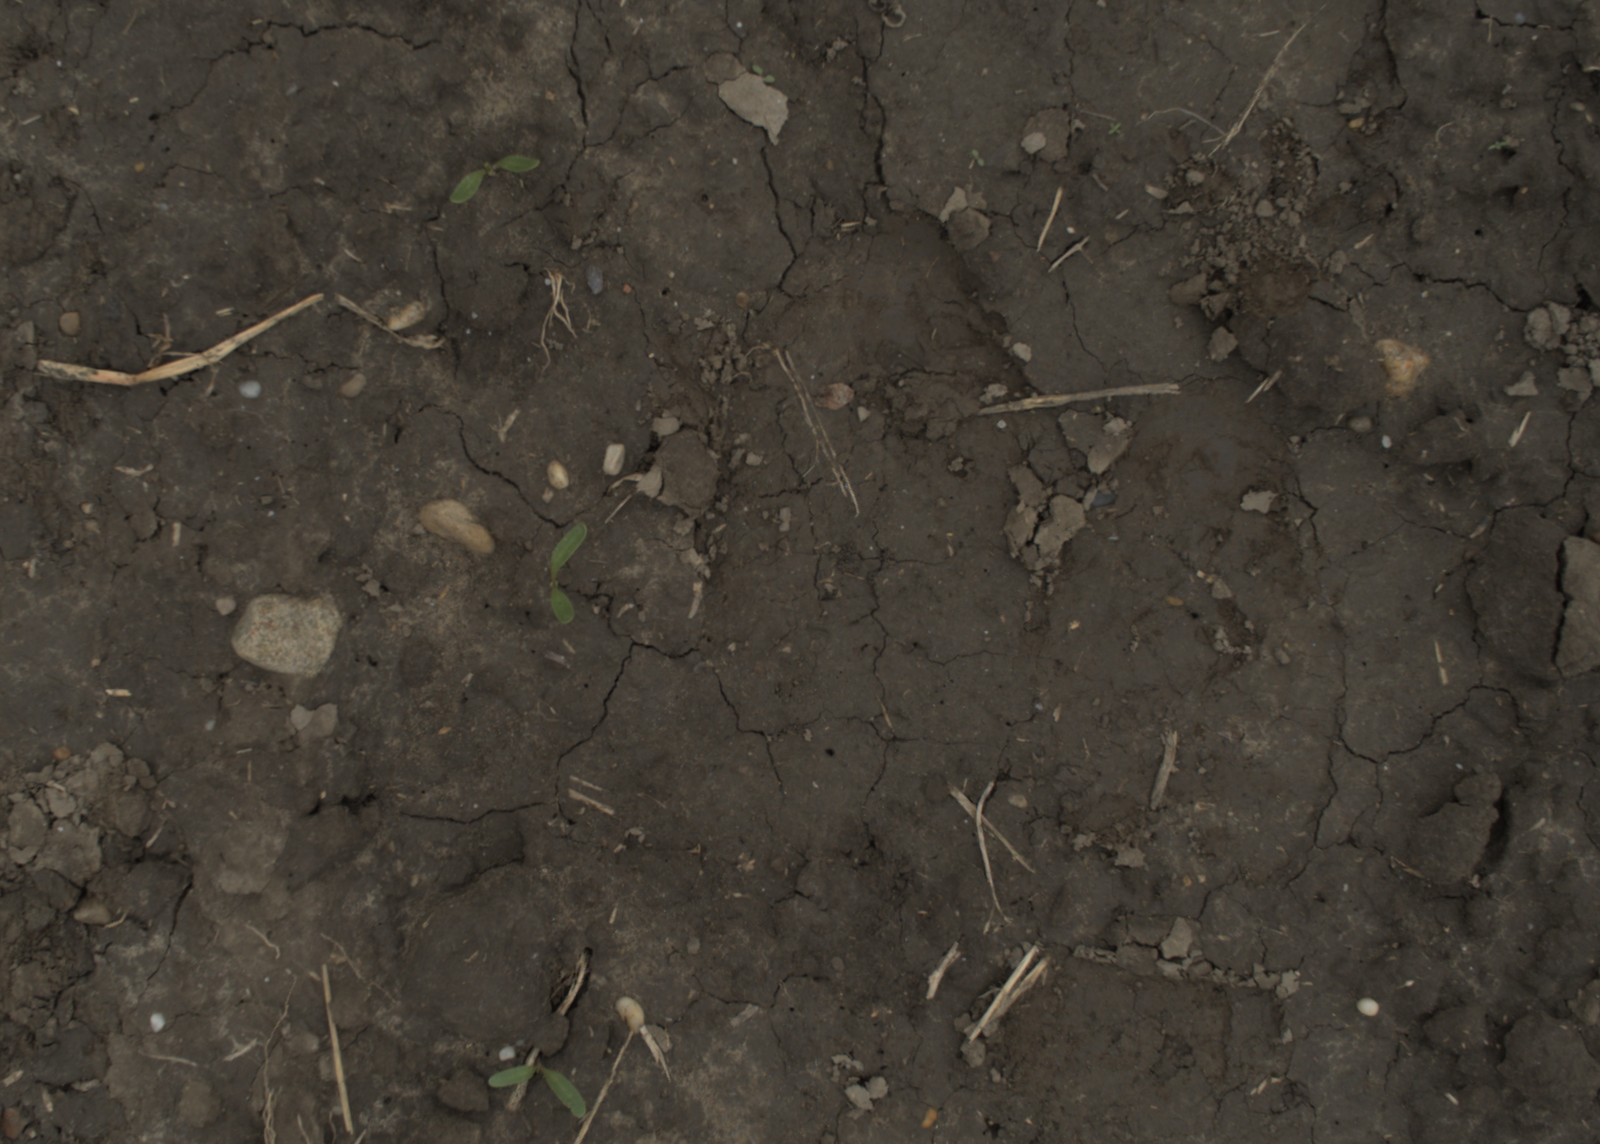
Capture date: 29.09.2021 14:05:14
Weather: cloudy
Wind: medium
Seeding date: 02.09.2021
Plant canopy height (mm): 954